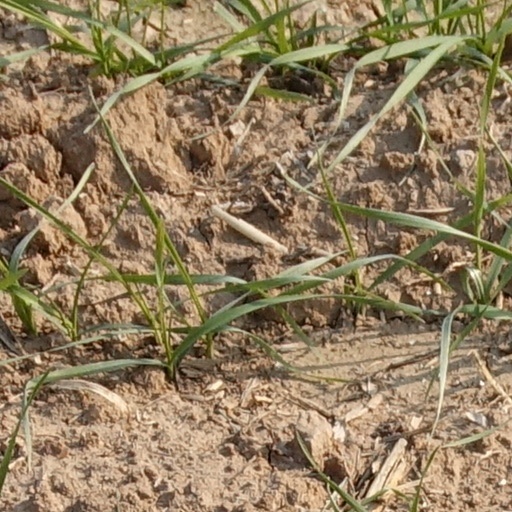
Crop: wheat